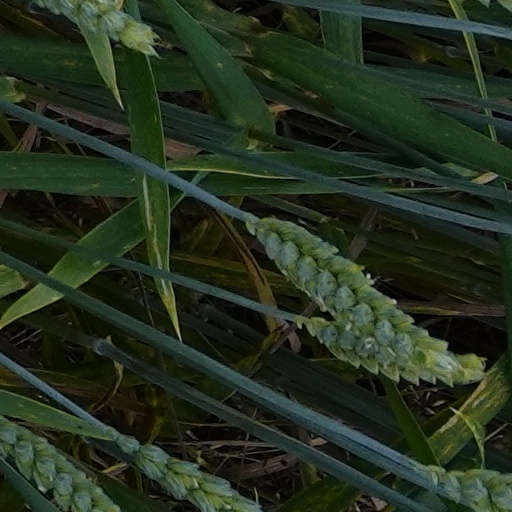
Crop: wheat